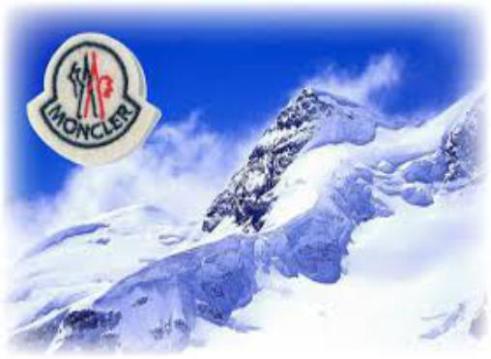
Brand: moncler-1
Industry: Clothes